2003 London Champ Car Trophy

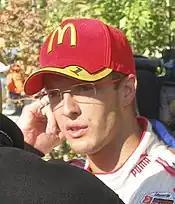
Sébastien Bourdais "(pictured in 2007)" got ahead of Tracy during the first round of pit stops and led a race-high 95 laps to claim his first CART victory.

At the front of the field, Bourdais and Junqueira began catching Tracy. Junqueira lowered Tracy's lead to 1.401 seconds as the fastest lap of the race at the time was set by Carpentier who completed a circuit in 38.515 seconds on his 18th lap. The first round of green flag pit stops began on lap 49 when Tagliani, Monteiro and Lavín entered the pit lane for fuel and tyres. During this period, Manning ran off the circuit and into a gravel trap at Paddock Hill bend. Haberfeld, caught out by his cold tyres, went wide into some grass at Graham Hill bend. Tracy ran more downforce than his nearest rivals and used more fuel as a consequence. He was delayed by the slower Lavín losing two seconds before he made his pit stop on the 55th lap. Bourdais spent one extra lap on the track with a low amount of fuel when he entered pit lane on the following lap. The additional time Bourdais spent on the circuit, and his teammate Tracy being delayed, enabled him to assume the lead with a seven-tenths of a second advantage over Tracy after all pit stops had been completed. Bourdais and Tracy ran within about a half second of each other during the following 24 laps before a second caution was necessitated for an accident on lap 80.